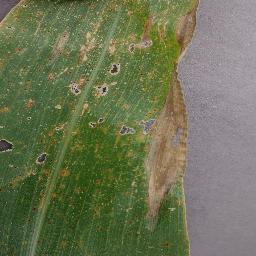
Label: Corn___Northern_Leaf_Blight